Palazzo style architecture

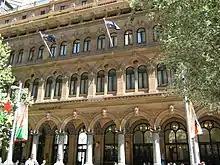
The General Post Office Building, Sydney, by James Barnet is in the Venetian Renaissance style. 1866-80

A major 19th-century architect to work extensively in the Palazzo style was Edmund Blacket. Blacket arrived in Sydney, Australia, just a few years before the discovery of gold in NSW and Victoria in 1851. Within the next decade he built the head premises of six different banking companies in Sydney, as well as branches in country towns. In Sydney, these rare examples of Blacket's early Palazzo style architecture, all constructed from the local yellow Sydney sandstone were all demolished in the period from 1965–80, to make way for taller buildings.